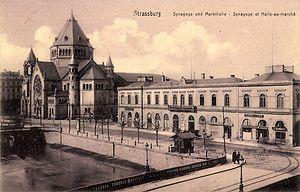
Strasbourg ancienne gare de la Compagnie des chemins de fer de l'Est et Synagogue du quai Kléber, vers 1900.
Le quai Kléber est un quai de Strasbourg qui borde le côté extérieur du nord du canal du Faux-Rempart entre la rue du Faubourg de Saverne et la rue du Faubourg de Pierre dans le quartier des Halles.
L’ancienne gare de Strasbourg, parfois appelée « gare du Marais-Vert », était une gare ferroviaire située dans le quartier du Marais-Vert, à proximité directe du centre historique de Strasbourg.